Satsvarupa dasa Goswami

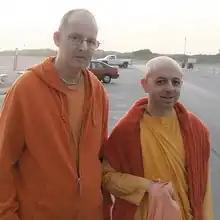
Satsvarupa dasa Goswami (left) with his disciple Yadunandana Swami, summer 2009

His extensive traveling in Europe in 1990s included areas of Scandinavia, Eastern, Central Europe and Italy, but mainly centered in preaching in Ireland and UK.